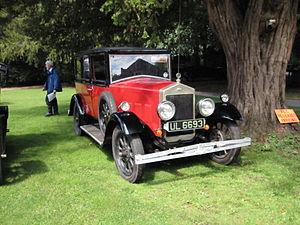
Wolseley Motors Limited fut un constructeur anglais de véhicules automobiles, fondé en 1901 par le fabricant d'armement Vickers, en collaboration avec l'industriel Herbert Austin. Au début, Wolseley mit en production une gamme complète d'automobiles, dominée par des voitures de luxe très prisées à la Belle Époque, jusqu'à la mort des frères Vickers, en 1915 et 1919. En 1921, dans sa plus forte expansion, Wolseley fabriqua plus de 12 000 voitures, s'affirmant comme le plus grand fabricant d'automobiles de Grande-Bretagne. Cependant, en 1927, le surdéveloppement de l'entreprise a conduit à sa mise sous séquestre, la faisant passer des mains de Vickers à celles de William Richard Morris, pour finir dans l'empire Morris Motor Company, puis dans British Motor Corporation et British Leyland, avant de voir son nom disparaître en 1975.